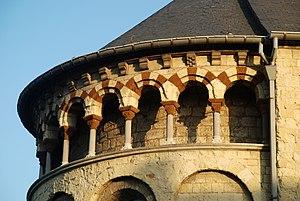
Belgique - Province de Limbourg - Église Saint-Pierre de Saint-Trond
L'église Saint-Pierre est une église romane située sur le territoire de la ville belge de Saint-Trond, dans la province de Limbourg.